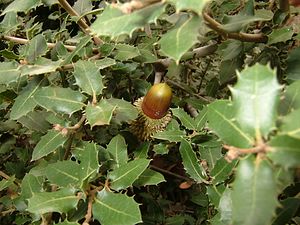
Flora på Simi / Galleri
Kermes-Eg
Floraen på Simi, der er en græsk ø i Dodekaneserne tæt på Tyrkiet, er stærkt præget af menneskers virke gennem mindst 3.000 år. De oprindelige skove med Calabrisk Fyr, Kermes-Eg, Oliventræ, Johannesbrød og Græsk Ene er for længst fældet, og jordlaget er udpint eller vasket i havet. De gentagne skovbrande og gedeholdet på øen har forhindret nyopvækst af træer i større målestok, og de nævnte arter ses kun på meget stejle steder, hvor gederne ikke kan nå de unge planter. I stedet er øen præget af dværgbuskheder, de såkaldte frygana, som er en variant af de garriguer, der opstår under tilsvarende betingelser i det vestlige middelhavsområde.